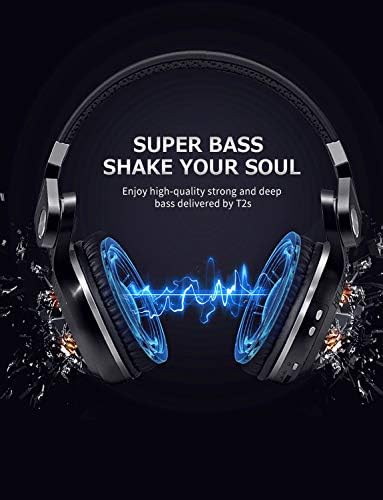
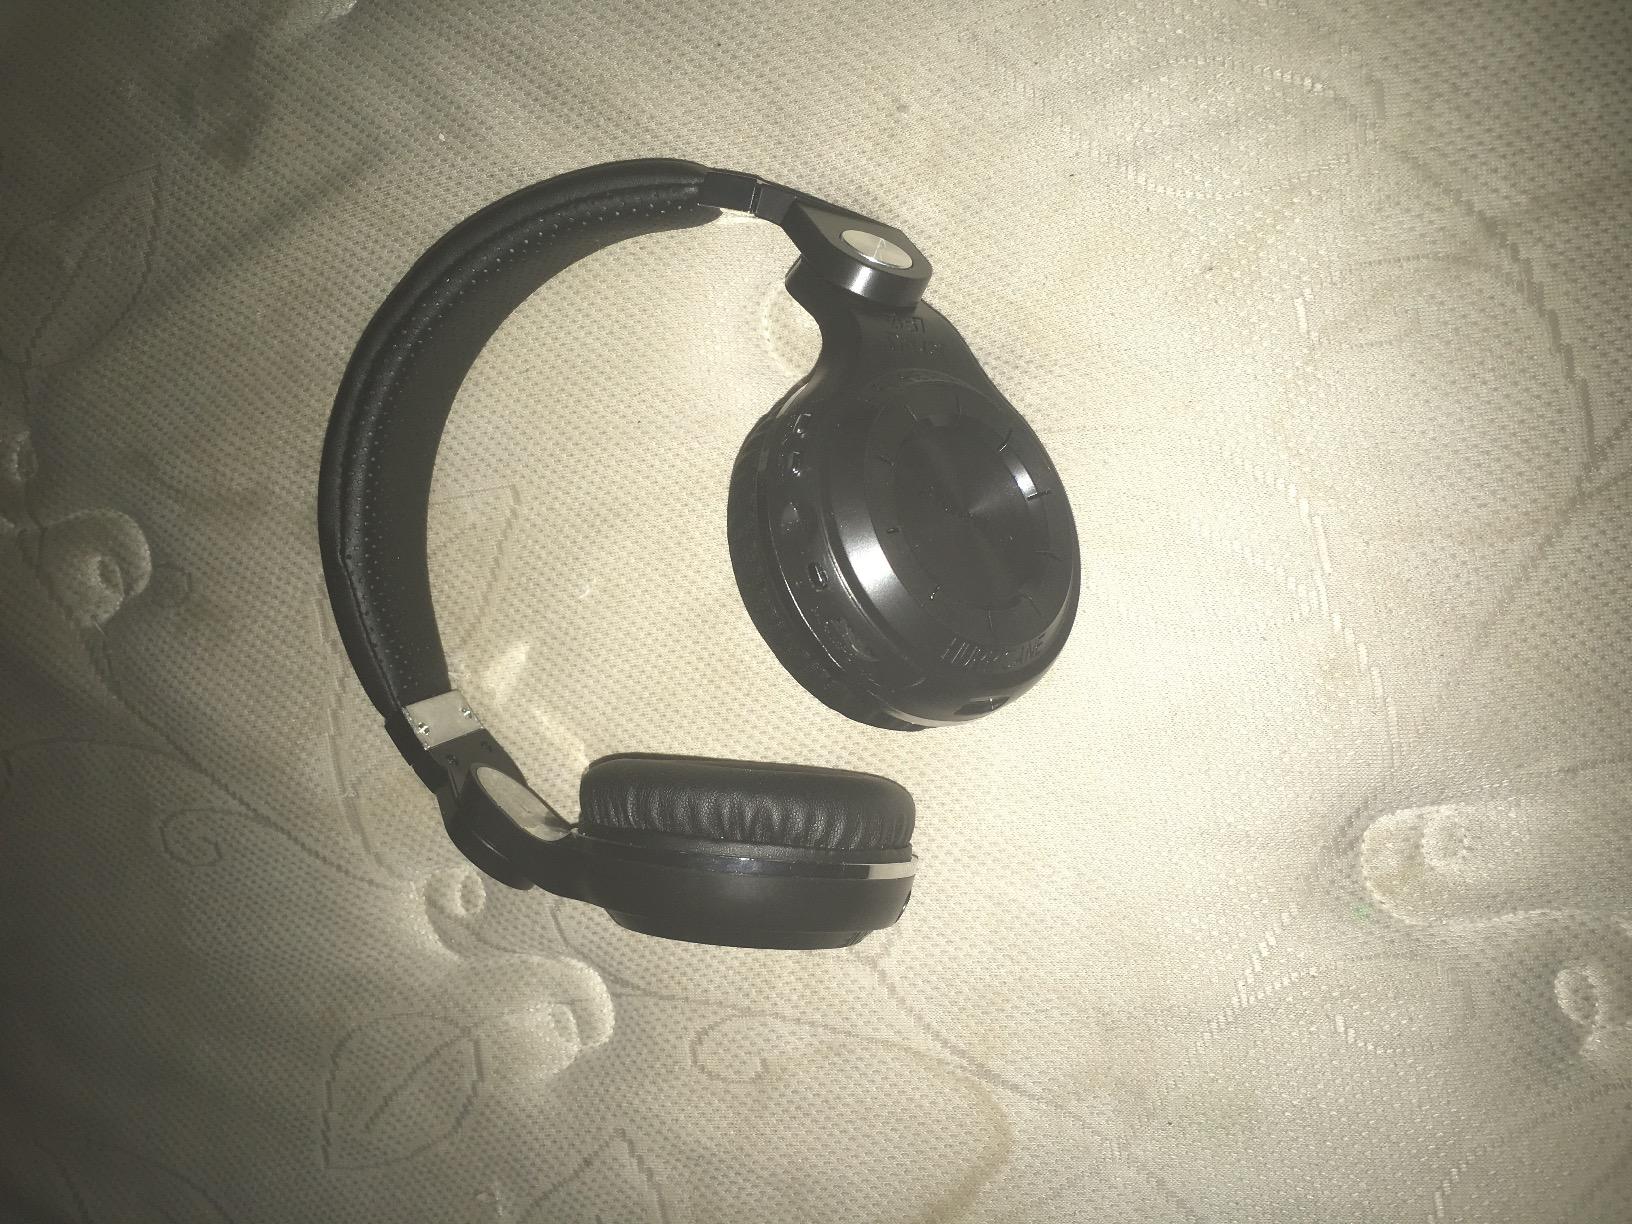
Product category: headphones
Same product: yes